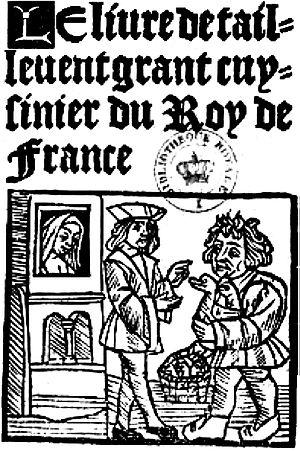
Le Viandier de Taillevent édition du XVe siècle
L'histoire de la cuisine française reflète l'évolution de la société française, et particulièrement celle de son élite. Elle connait sa période la plus faste au XIXᵉ siècle et influence mondialement la gastronomie.
Guillaume Tirel, dit Taillevent, né à Pont-Audemer en 1310, et mort en 1395 à Saint-Germain-en-Laye, est un cuisinier français, à qui est attribué le Viandier, le plus célèbre des livres de cuisine français du Moyen Âge, bien qu'un manuscrit datant d'avant l'époque de Taillevent prouve que l'attribution est postérieure à la création de l'ouvrage.
Le Viandier est un livre de recettes français de la fin du Moyen Âge, associé au nom de Guillaume Tirel, dit Taillevent, maître cuisinier des rois de France Charles V et Charles VI. Le plus ancien manuscrit connu, celui de Sion, daté de la seconde moitié du XIIIᵉ siècle, prouve qu'il lui est antérieur.